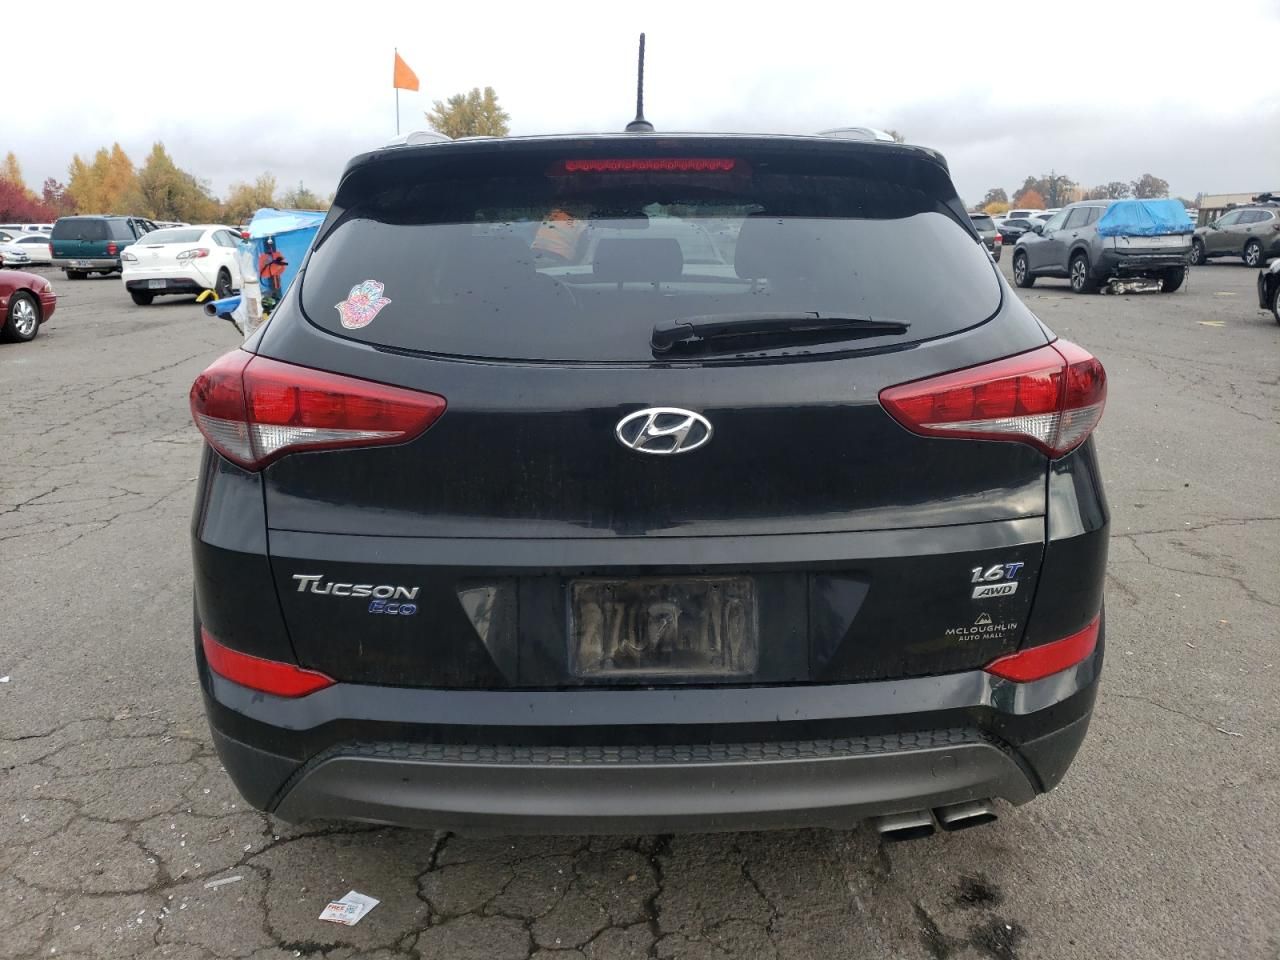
Aucun dommage détecté.
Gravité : aucun